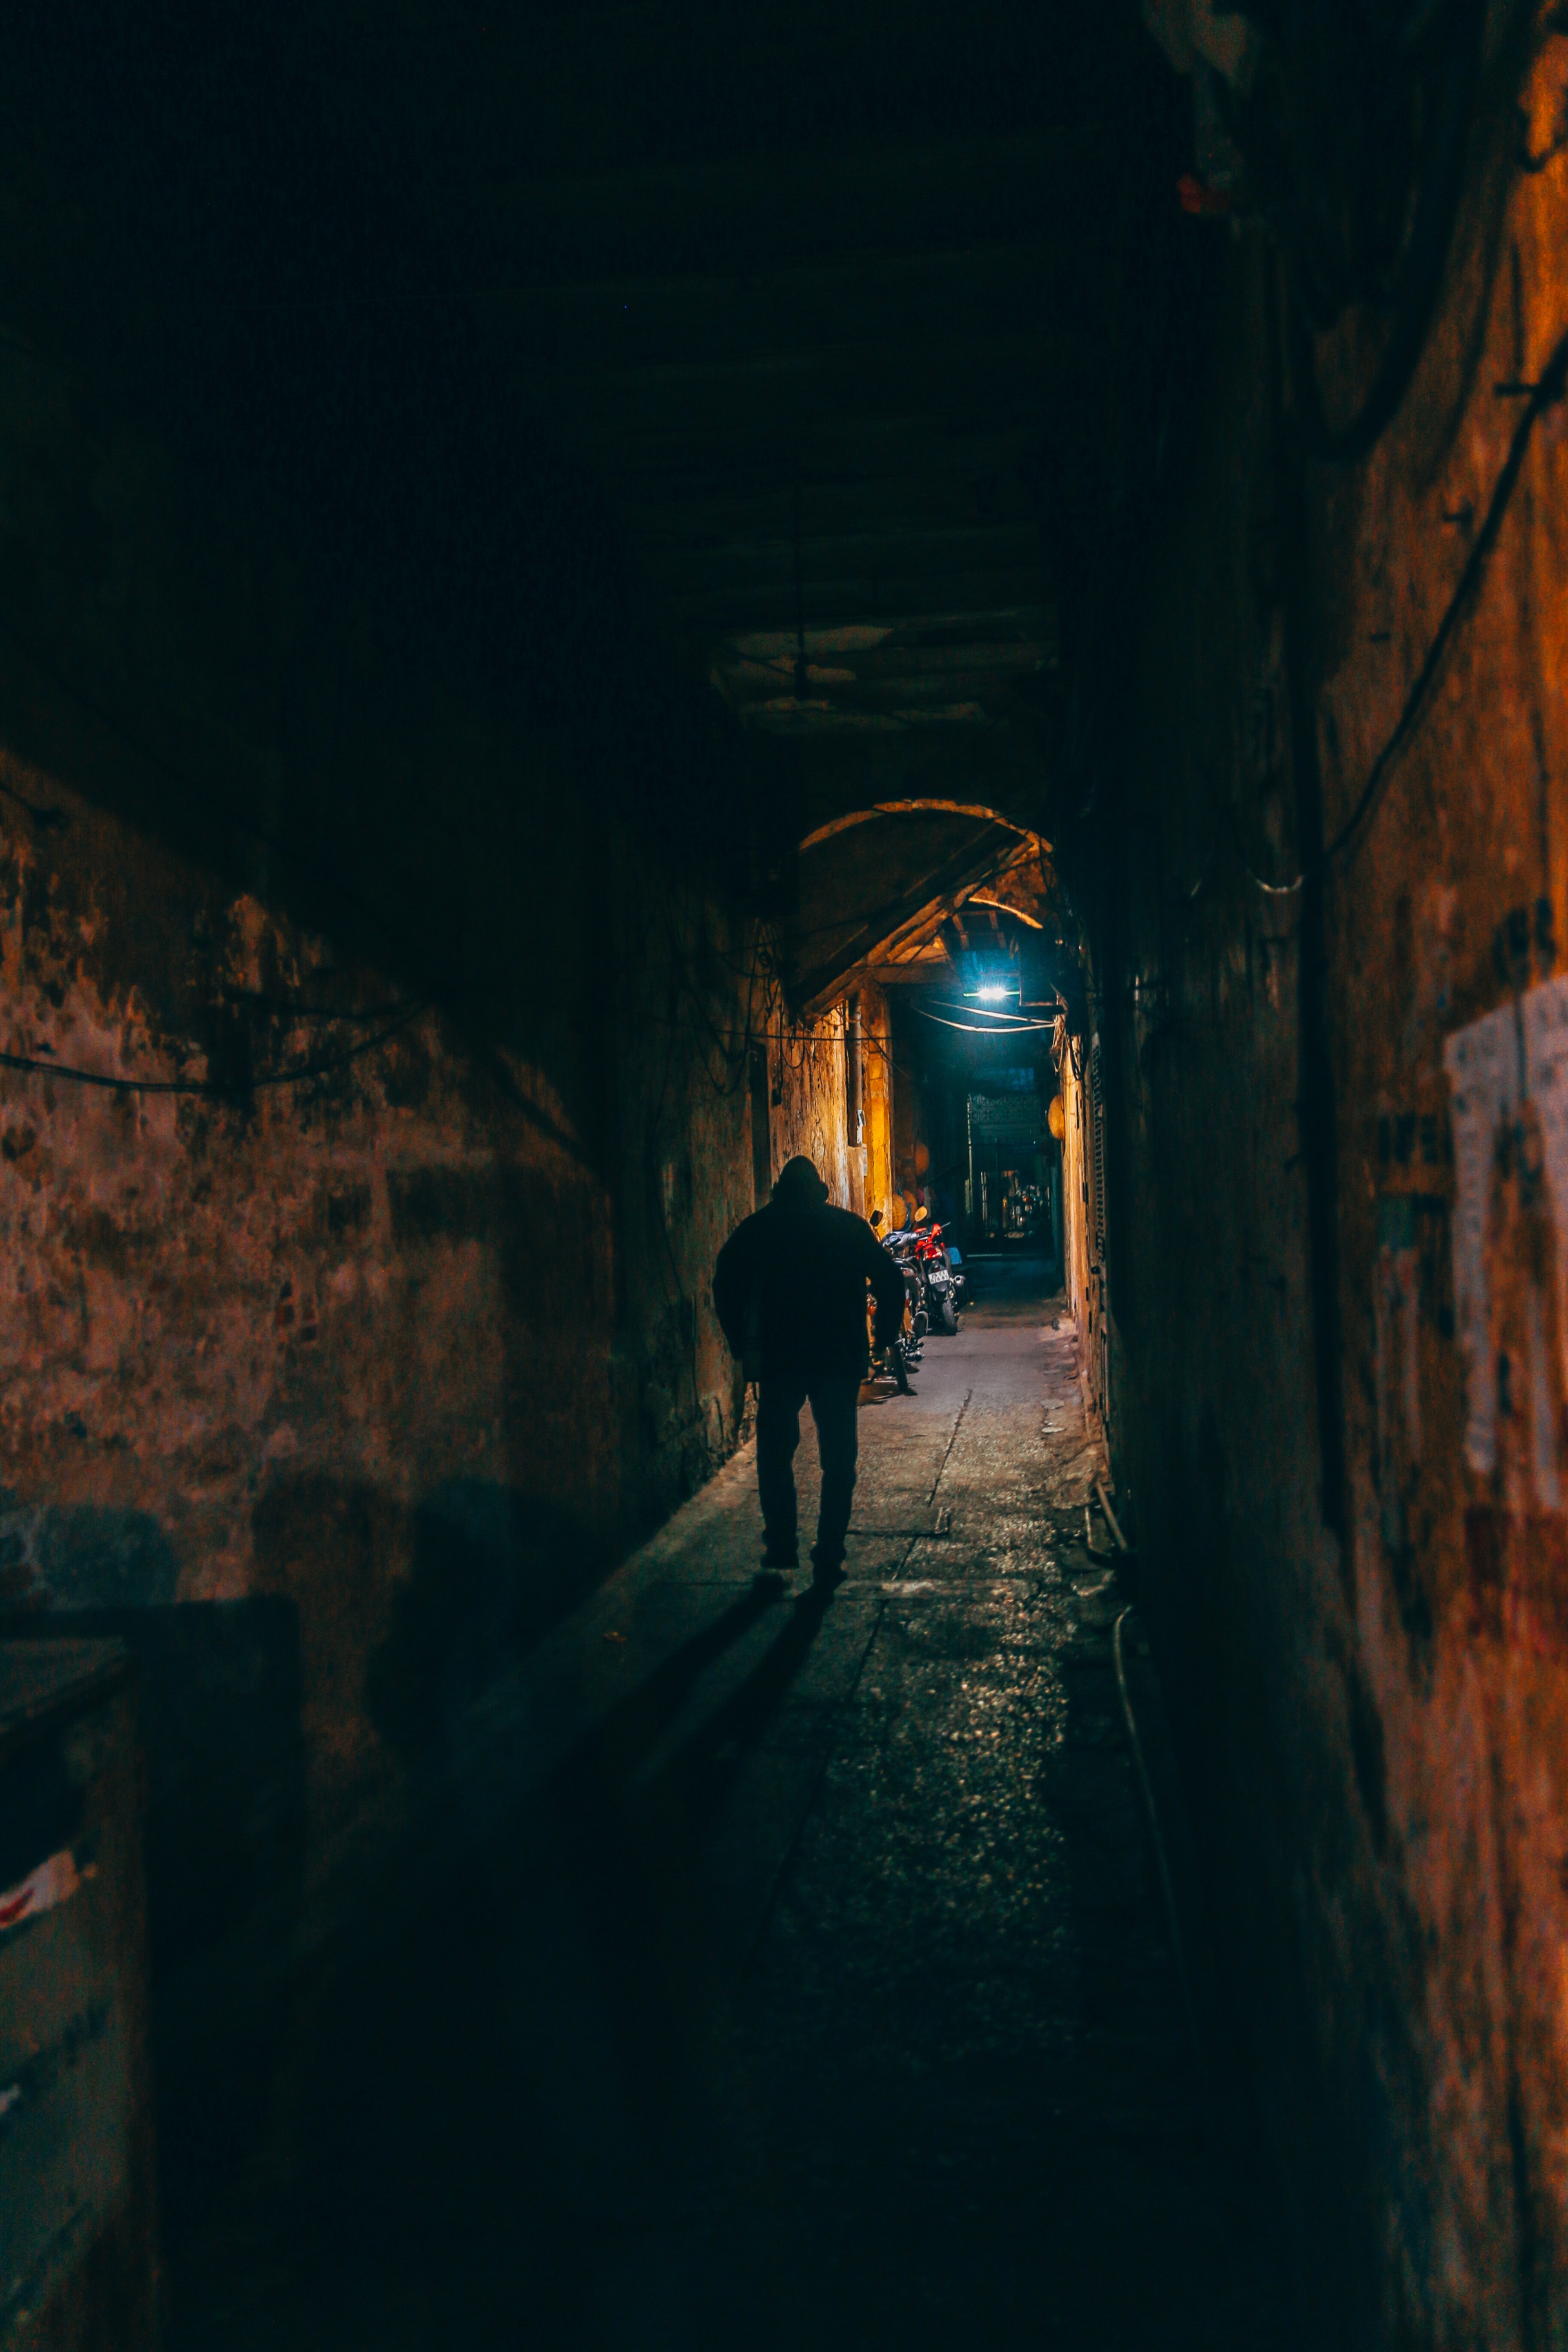
darkness, night, light, street, alley, infrastructure, sky, road, lighting, atmosphere, architecture, cobblestone, evening, street light, Tints and shades, photography, city, tunnel, midnight, pedestrian, nonbuilding structure